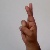
The image shows a hand gesture representing the letter 'R' in Indian Sign Language.